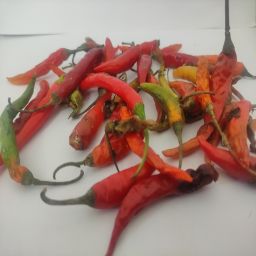
Crop: Chile Pepper
Quality: Damaged